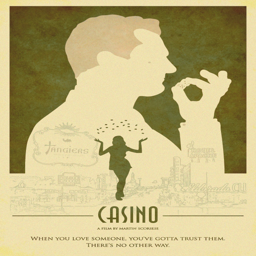
digital art selected for the #